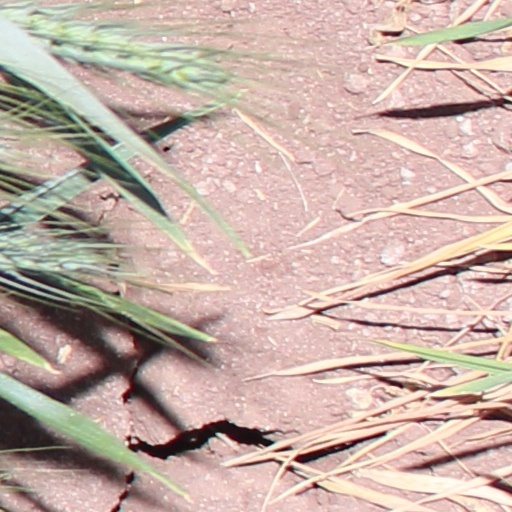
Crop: wheat